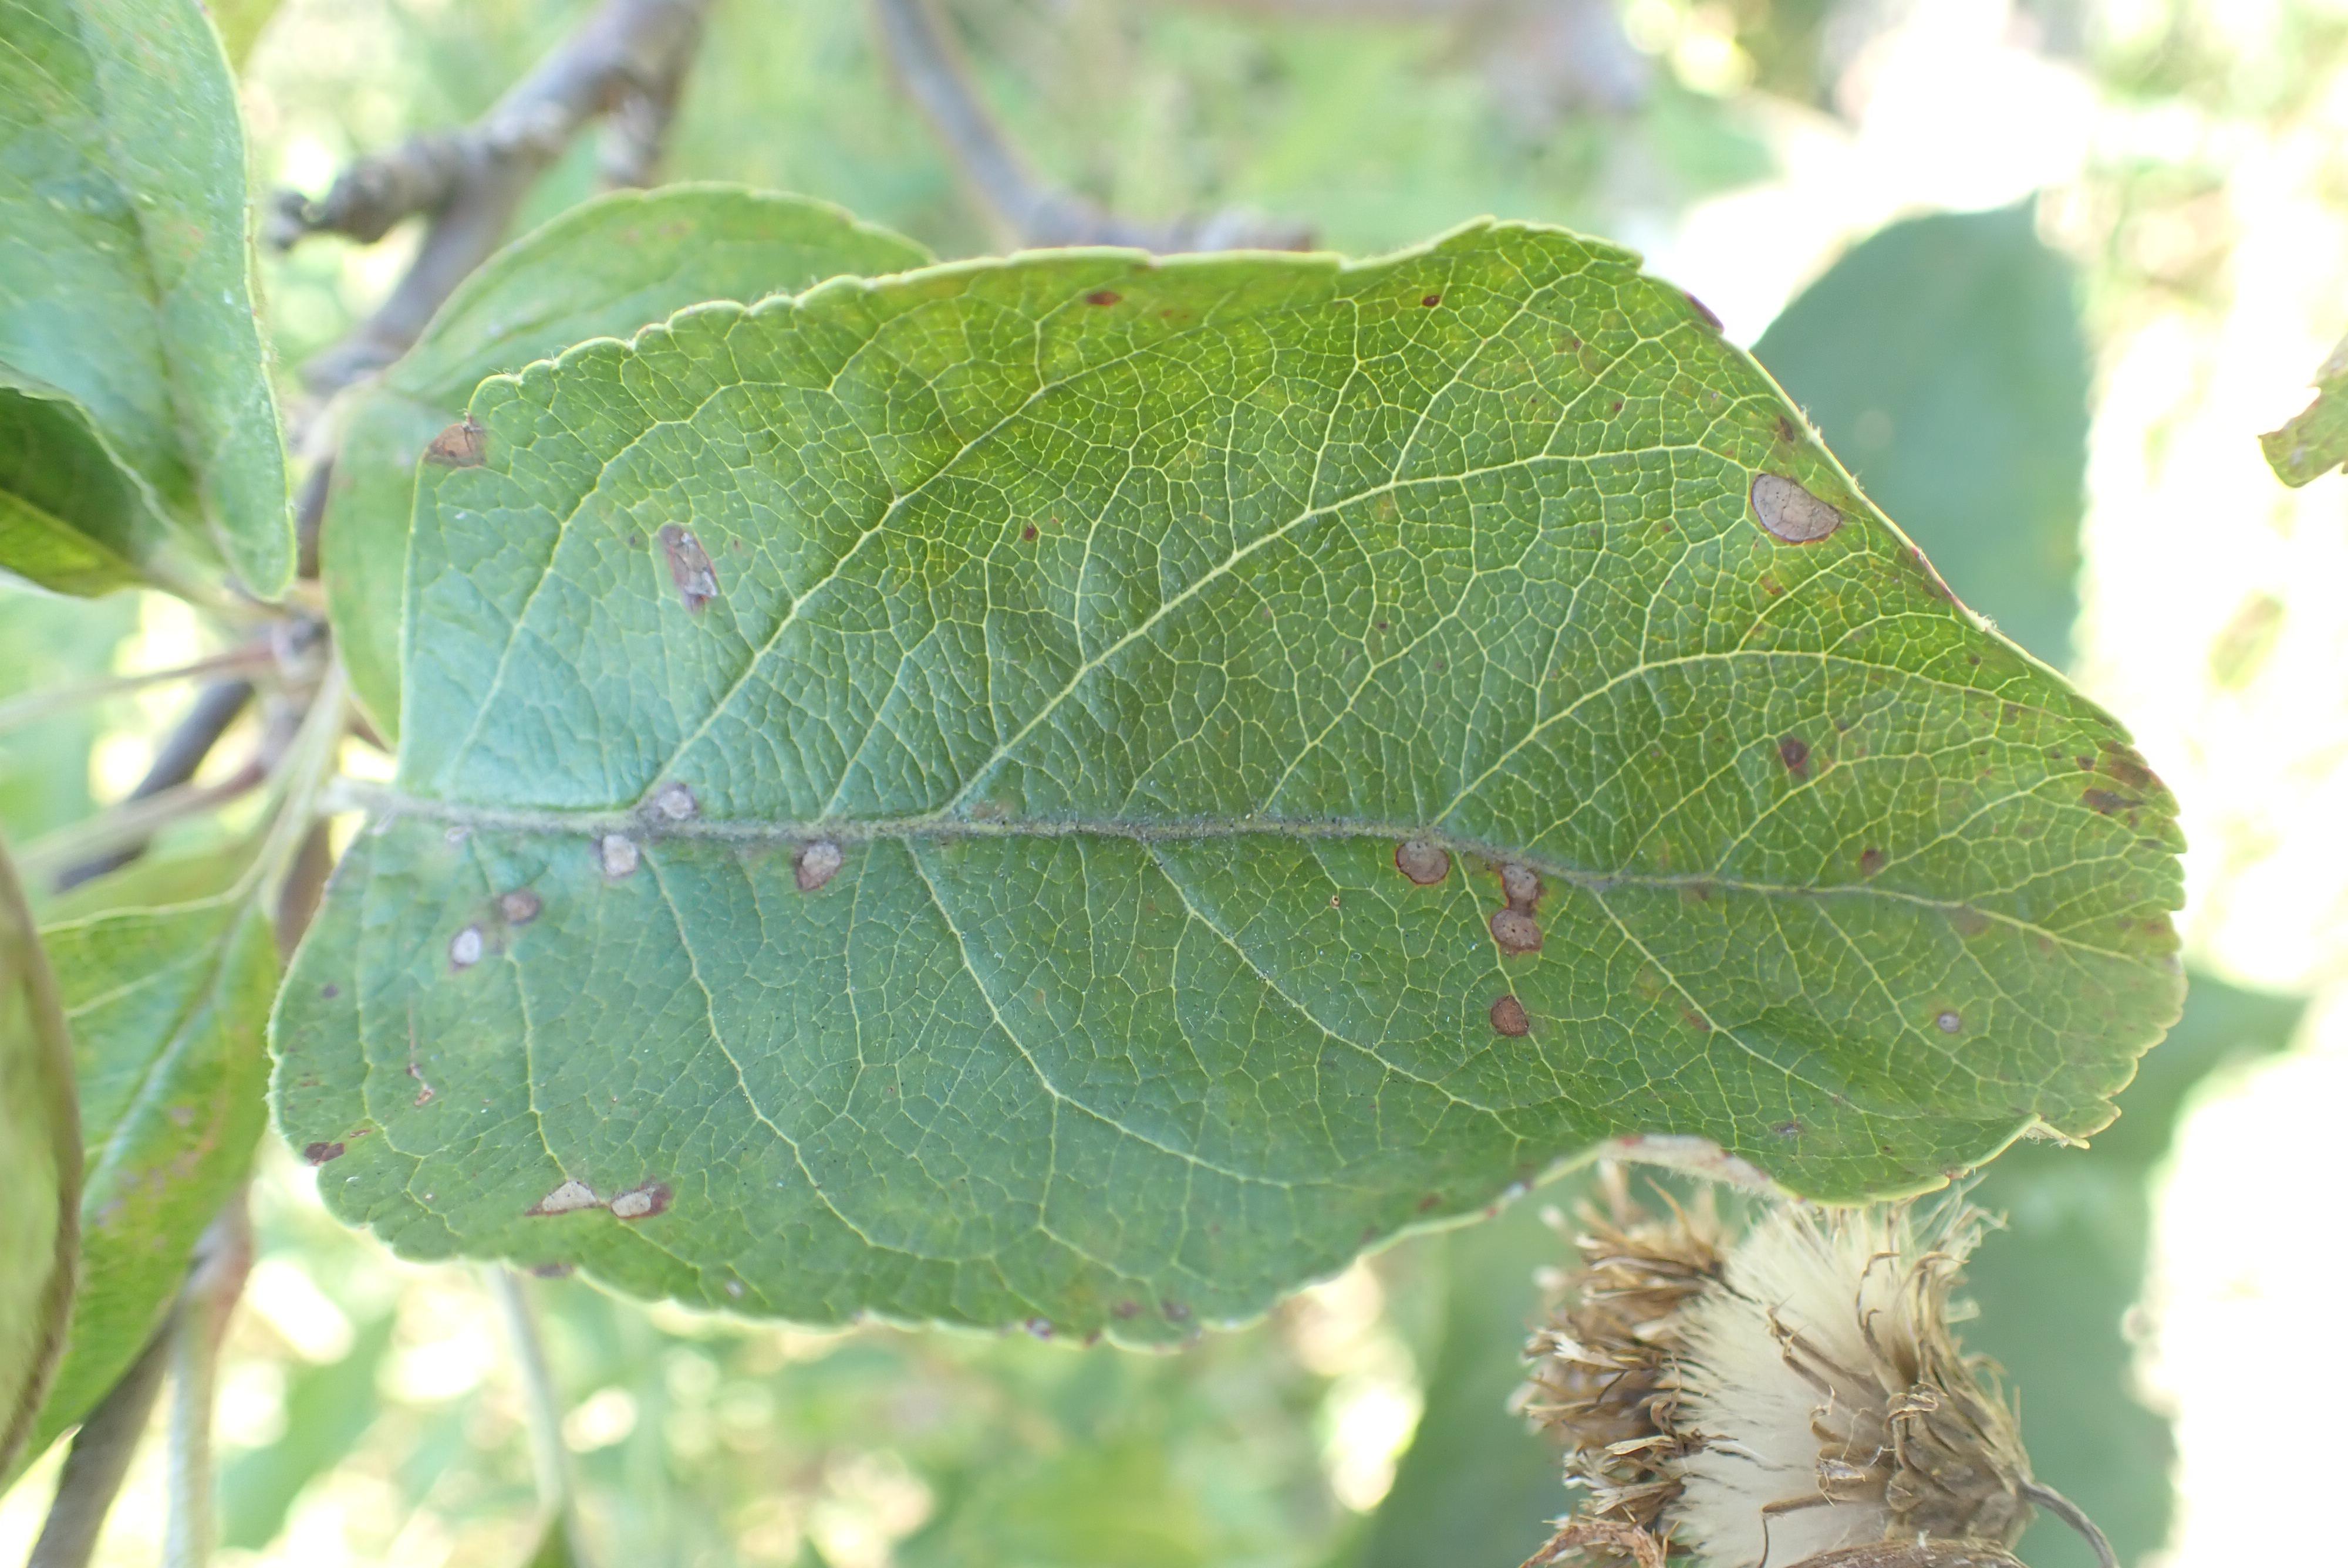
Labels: scab, frog_eye_leaf_spot